Fuselage

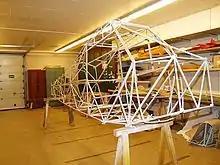
Piper PA-18 welded tube truss fuselage structure

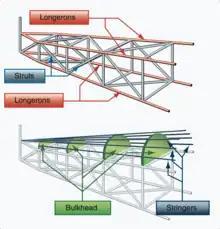
Some older types of aircraft design utilized open truss structure constructed of wood, steel, or aluminum tubing.

This type of structure is still in use in many lightweight aircraft using welded steel tube trusses.